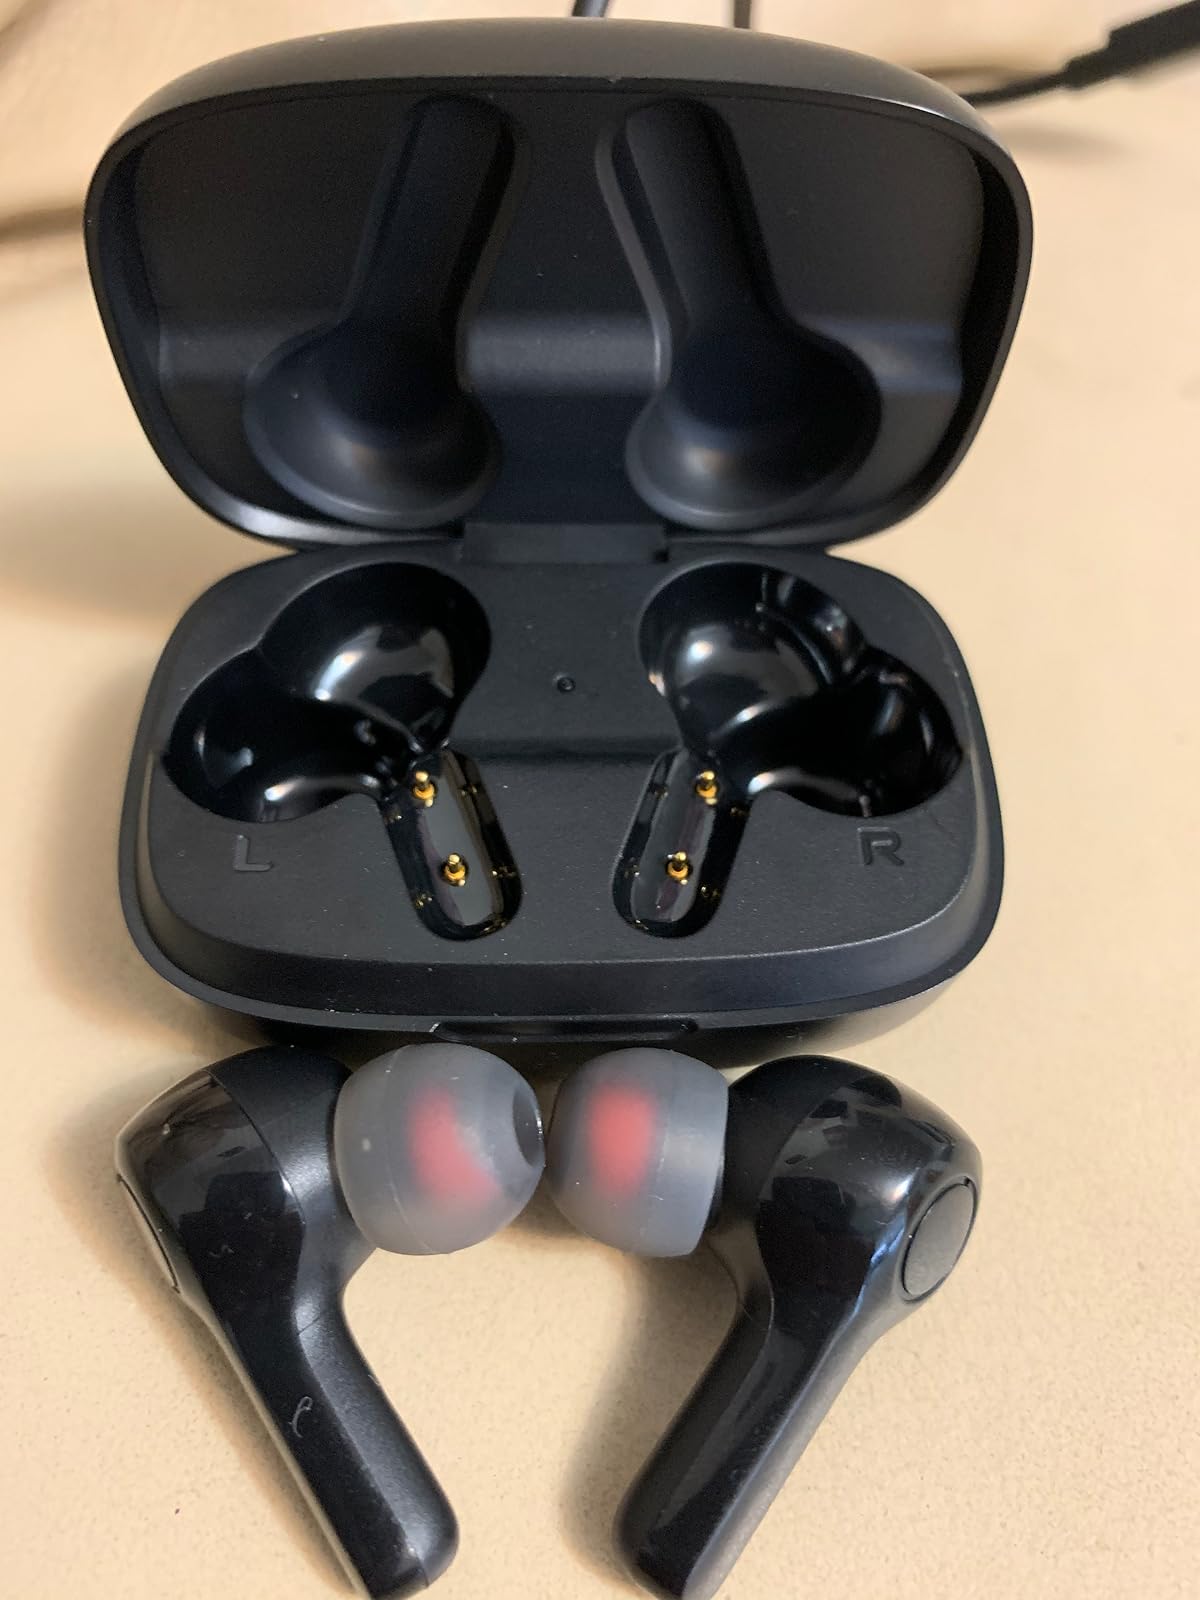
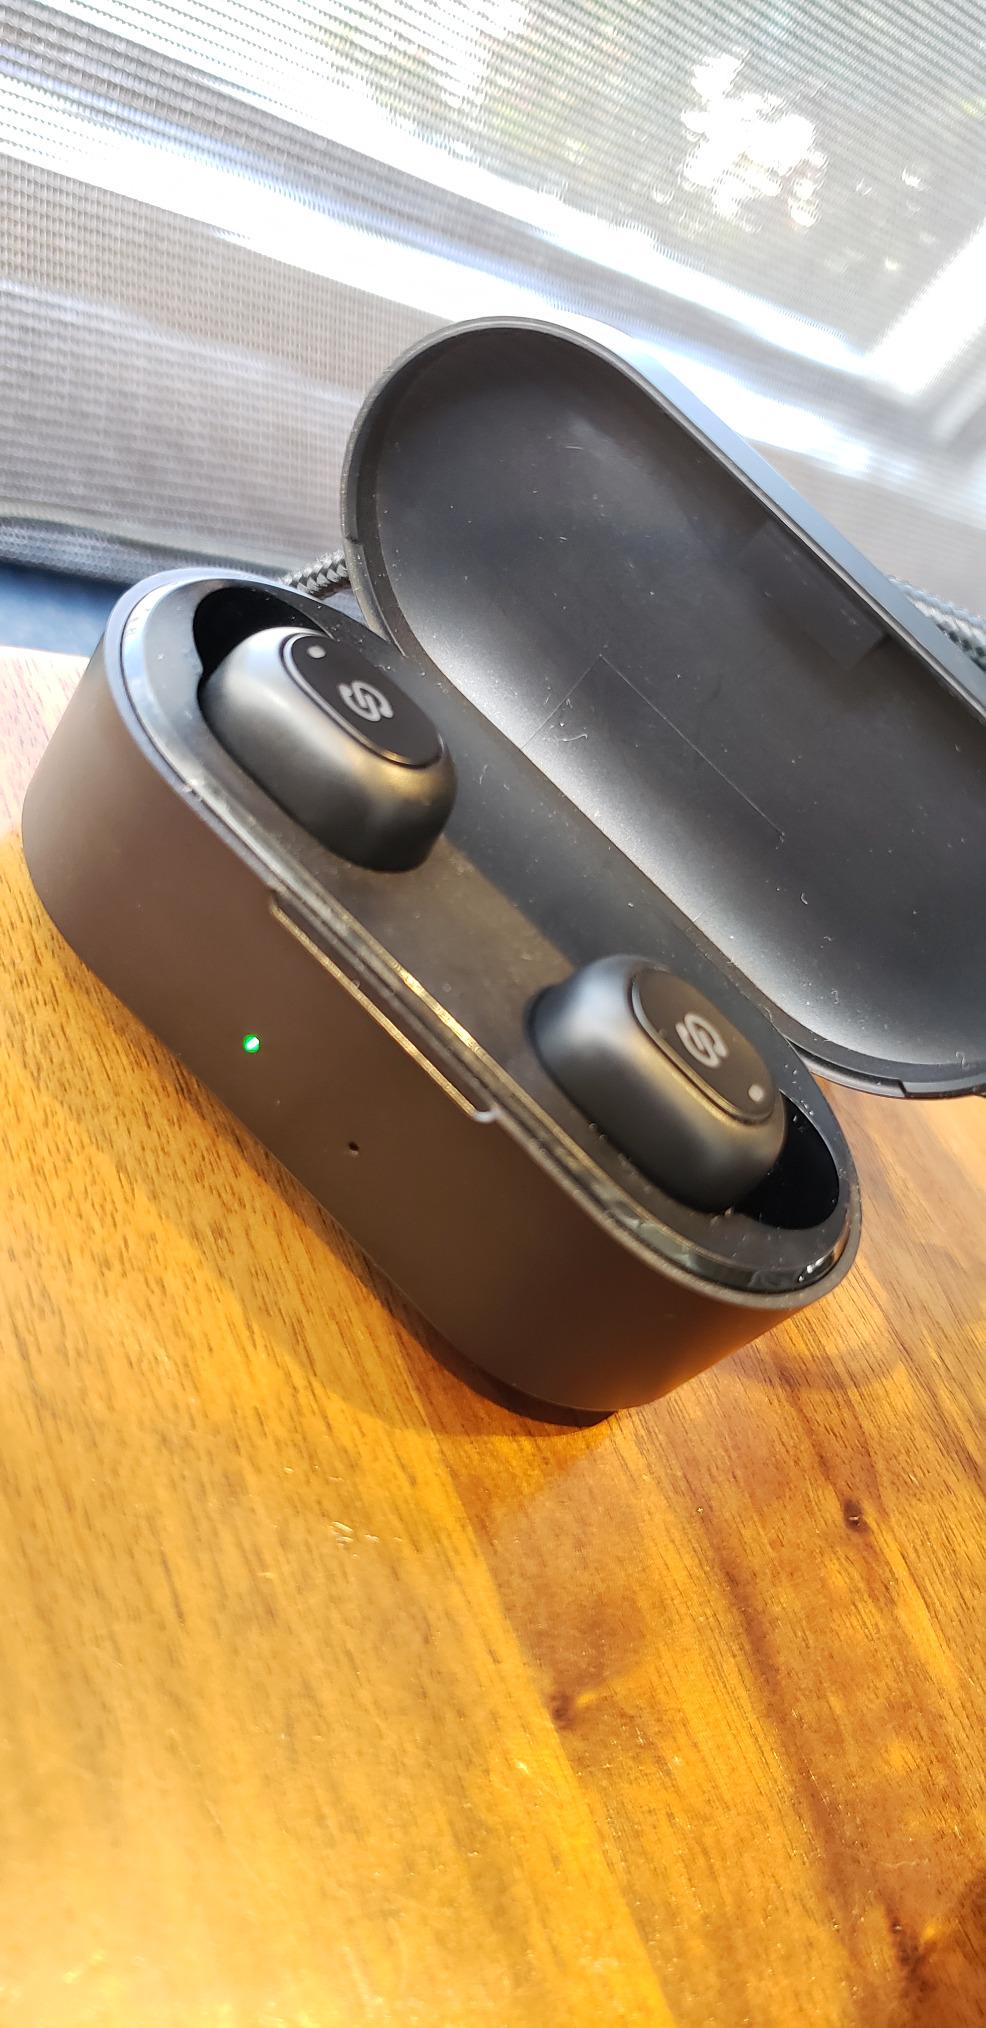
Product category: earbuds
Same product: no